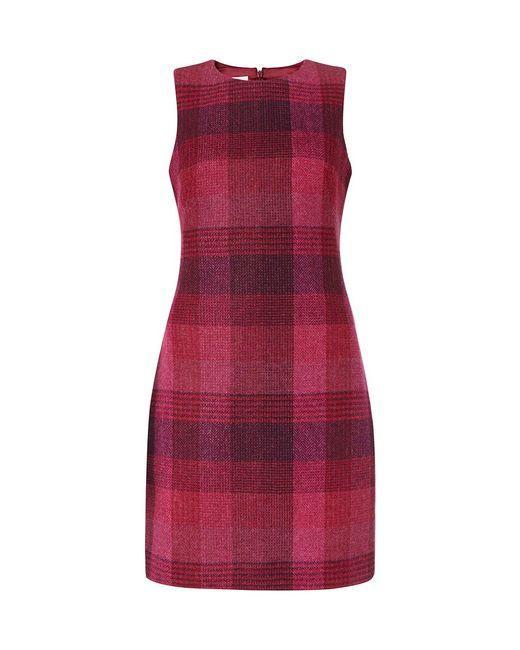
Karierte Flanellkleider für Damen, Rot